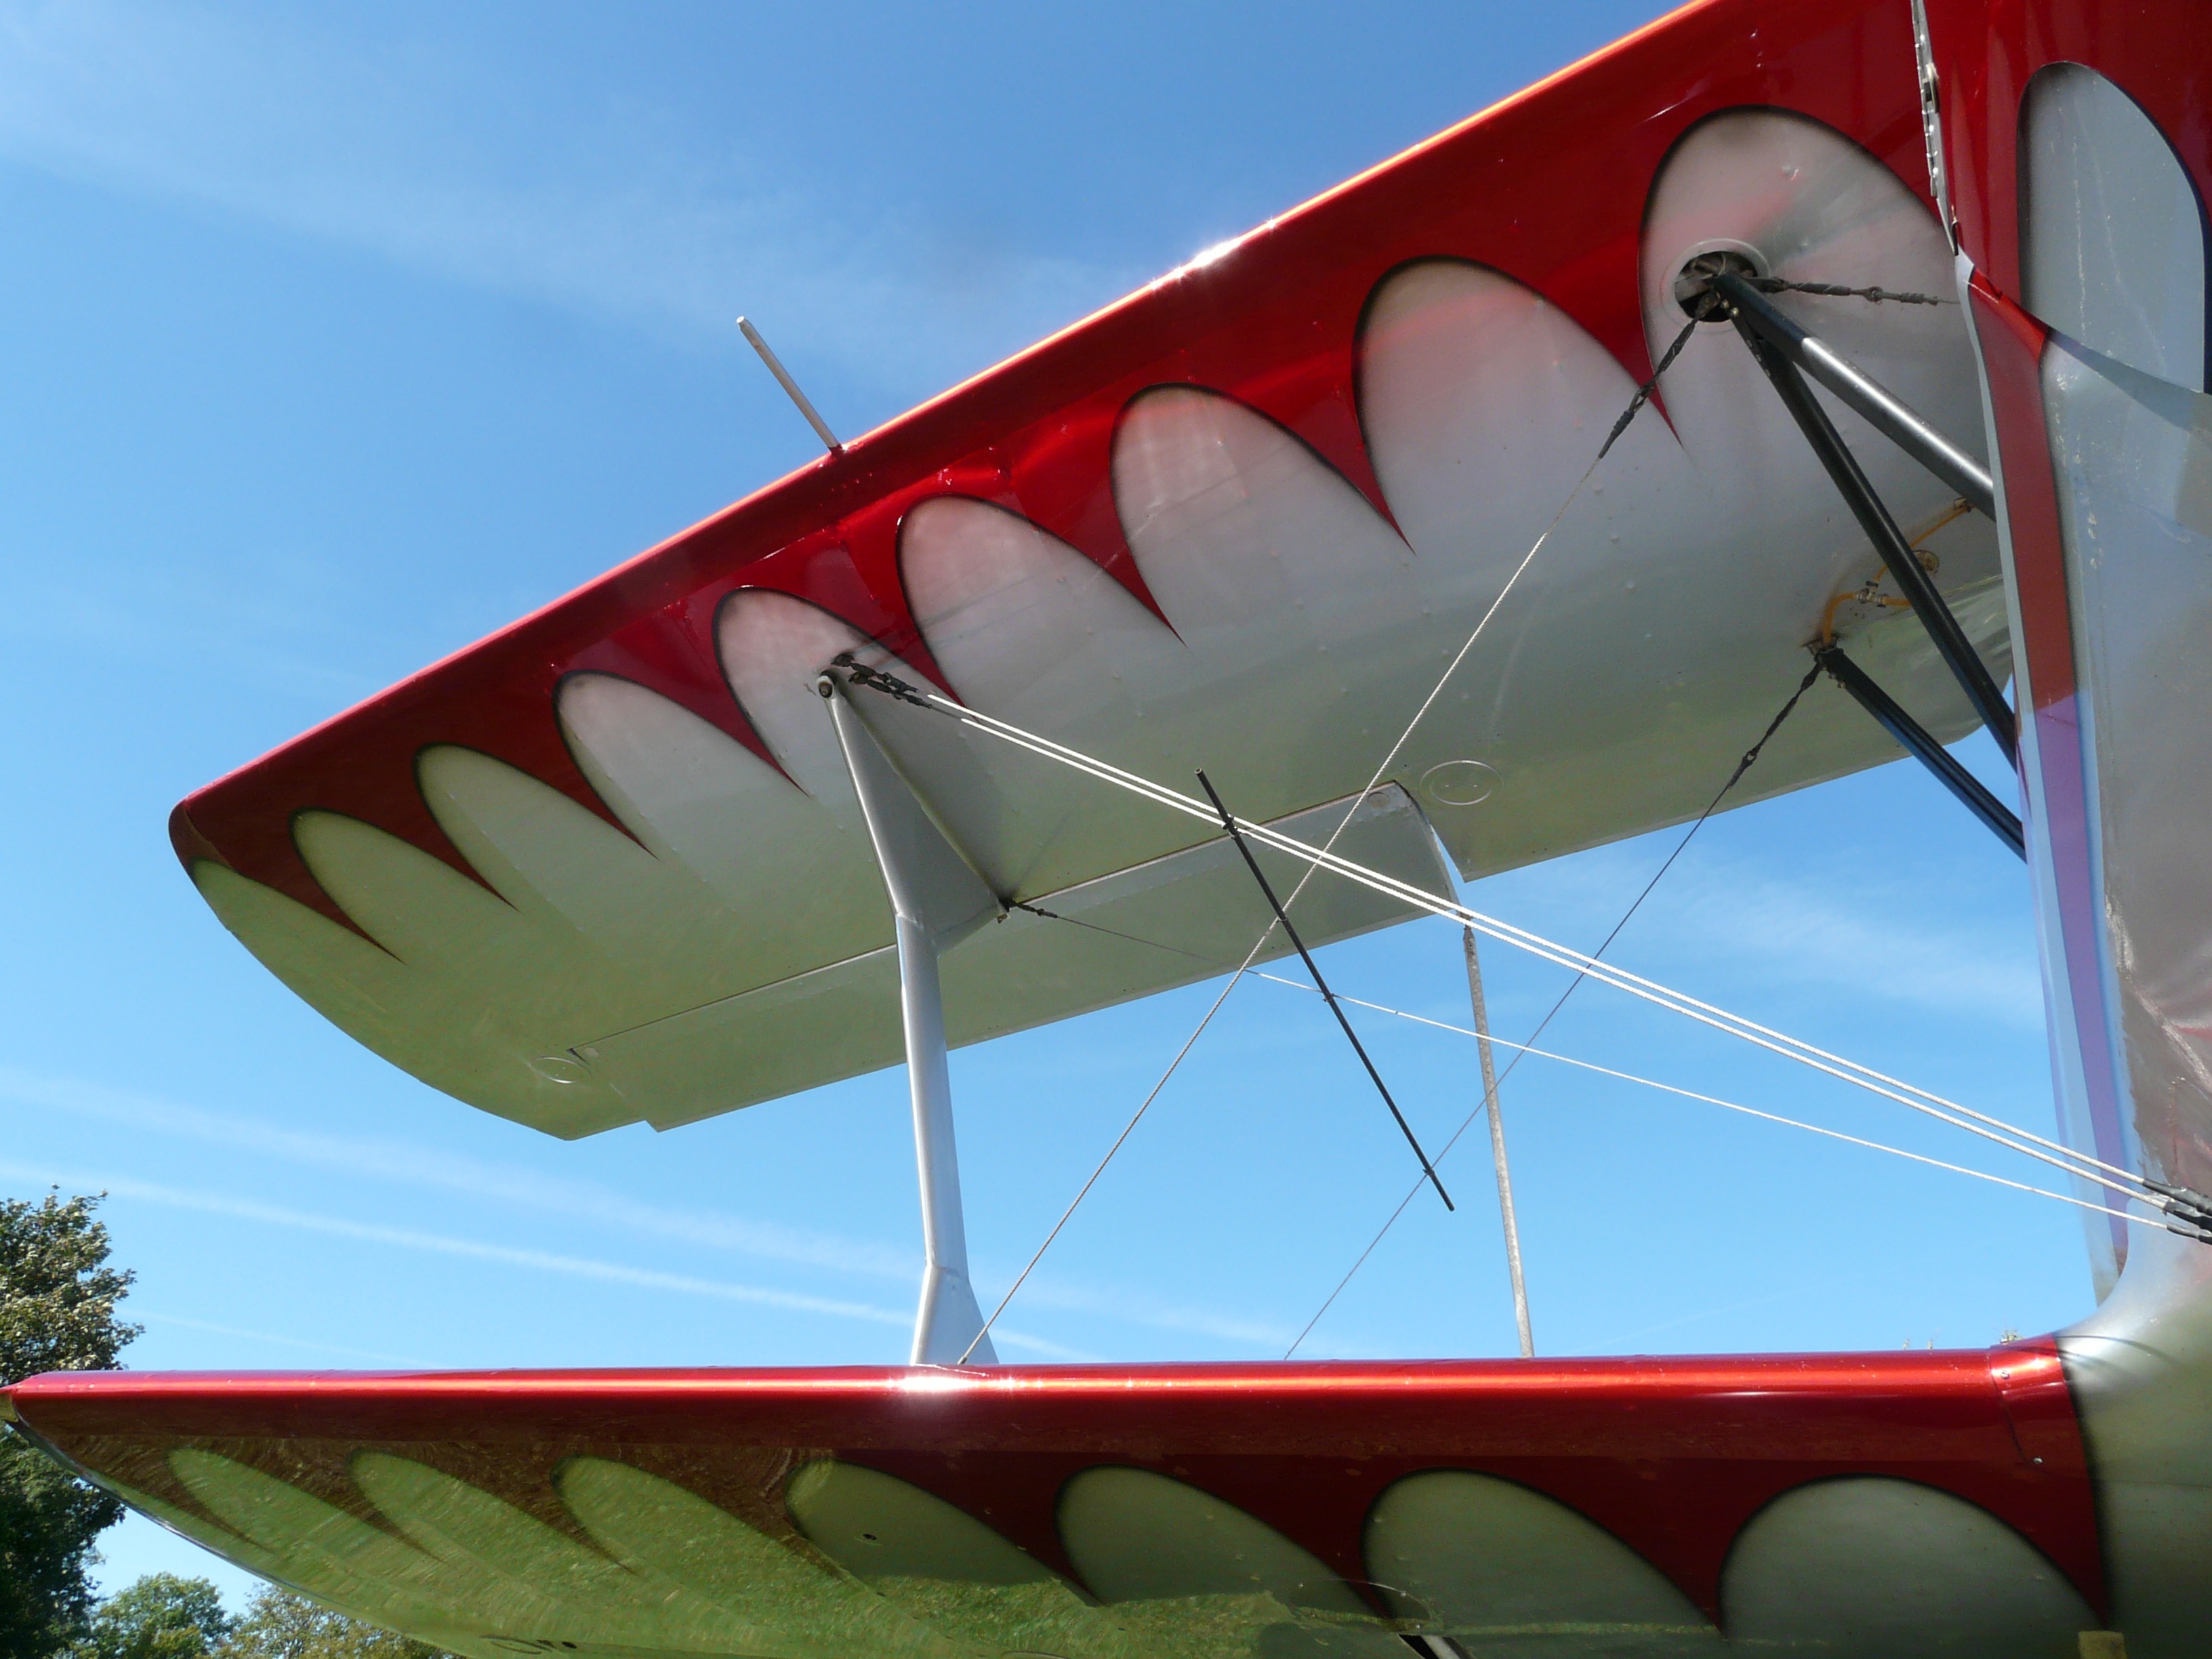
wing, structure, airplane, aircraft, red, vehicle, aviation, color, stadium, silver, wings, shiny, shape, aerobatics, m17, atmosphere of earth